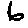
Label: 6